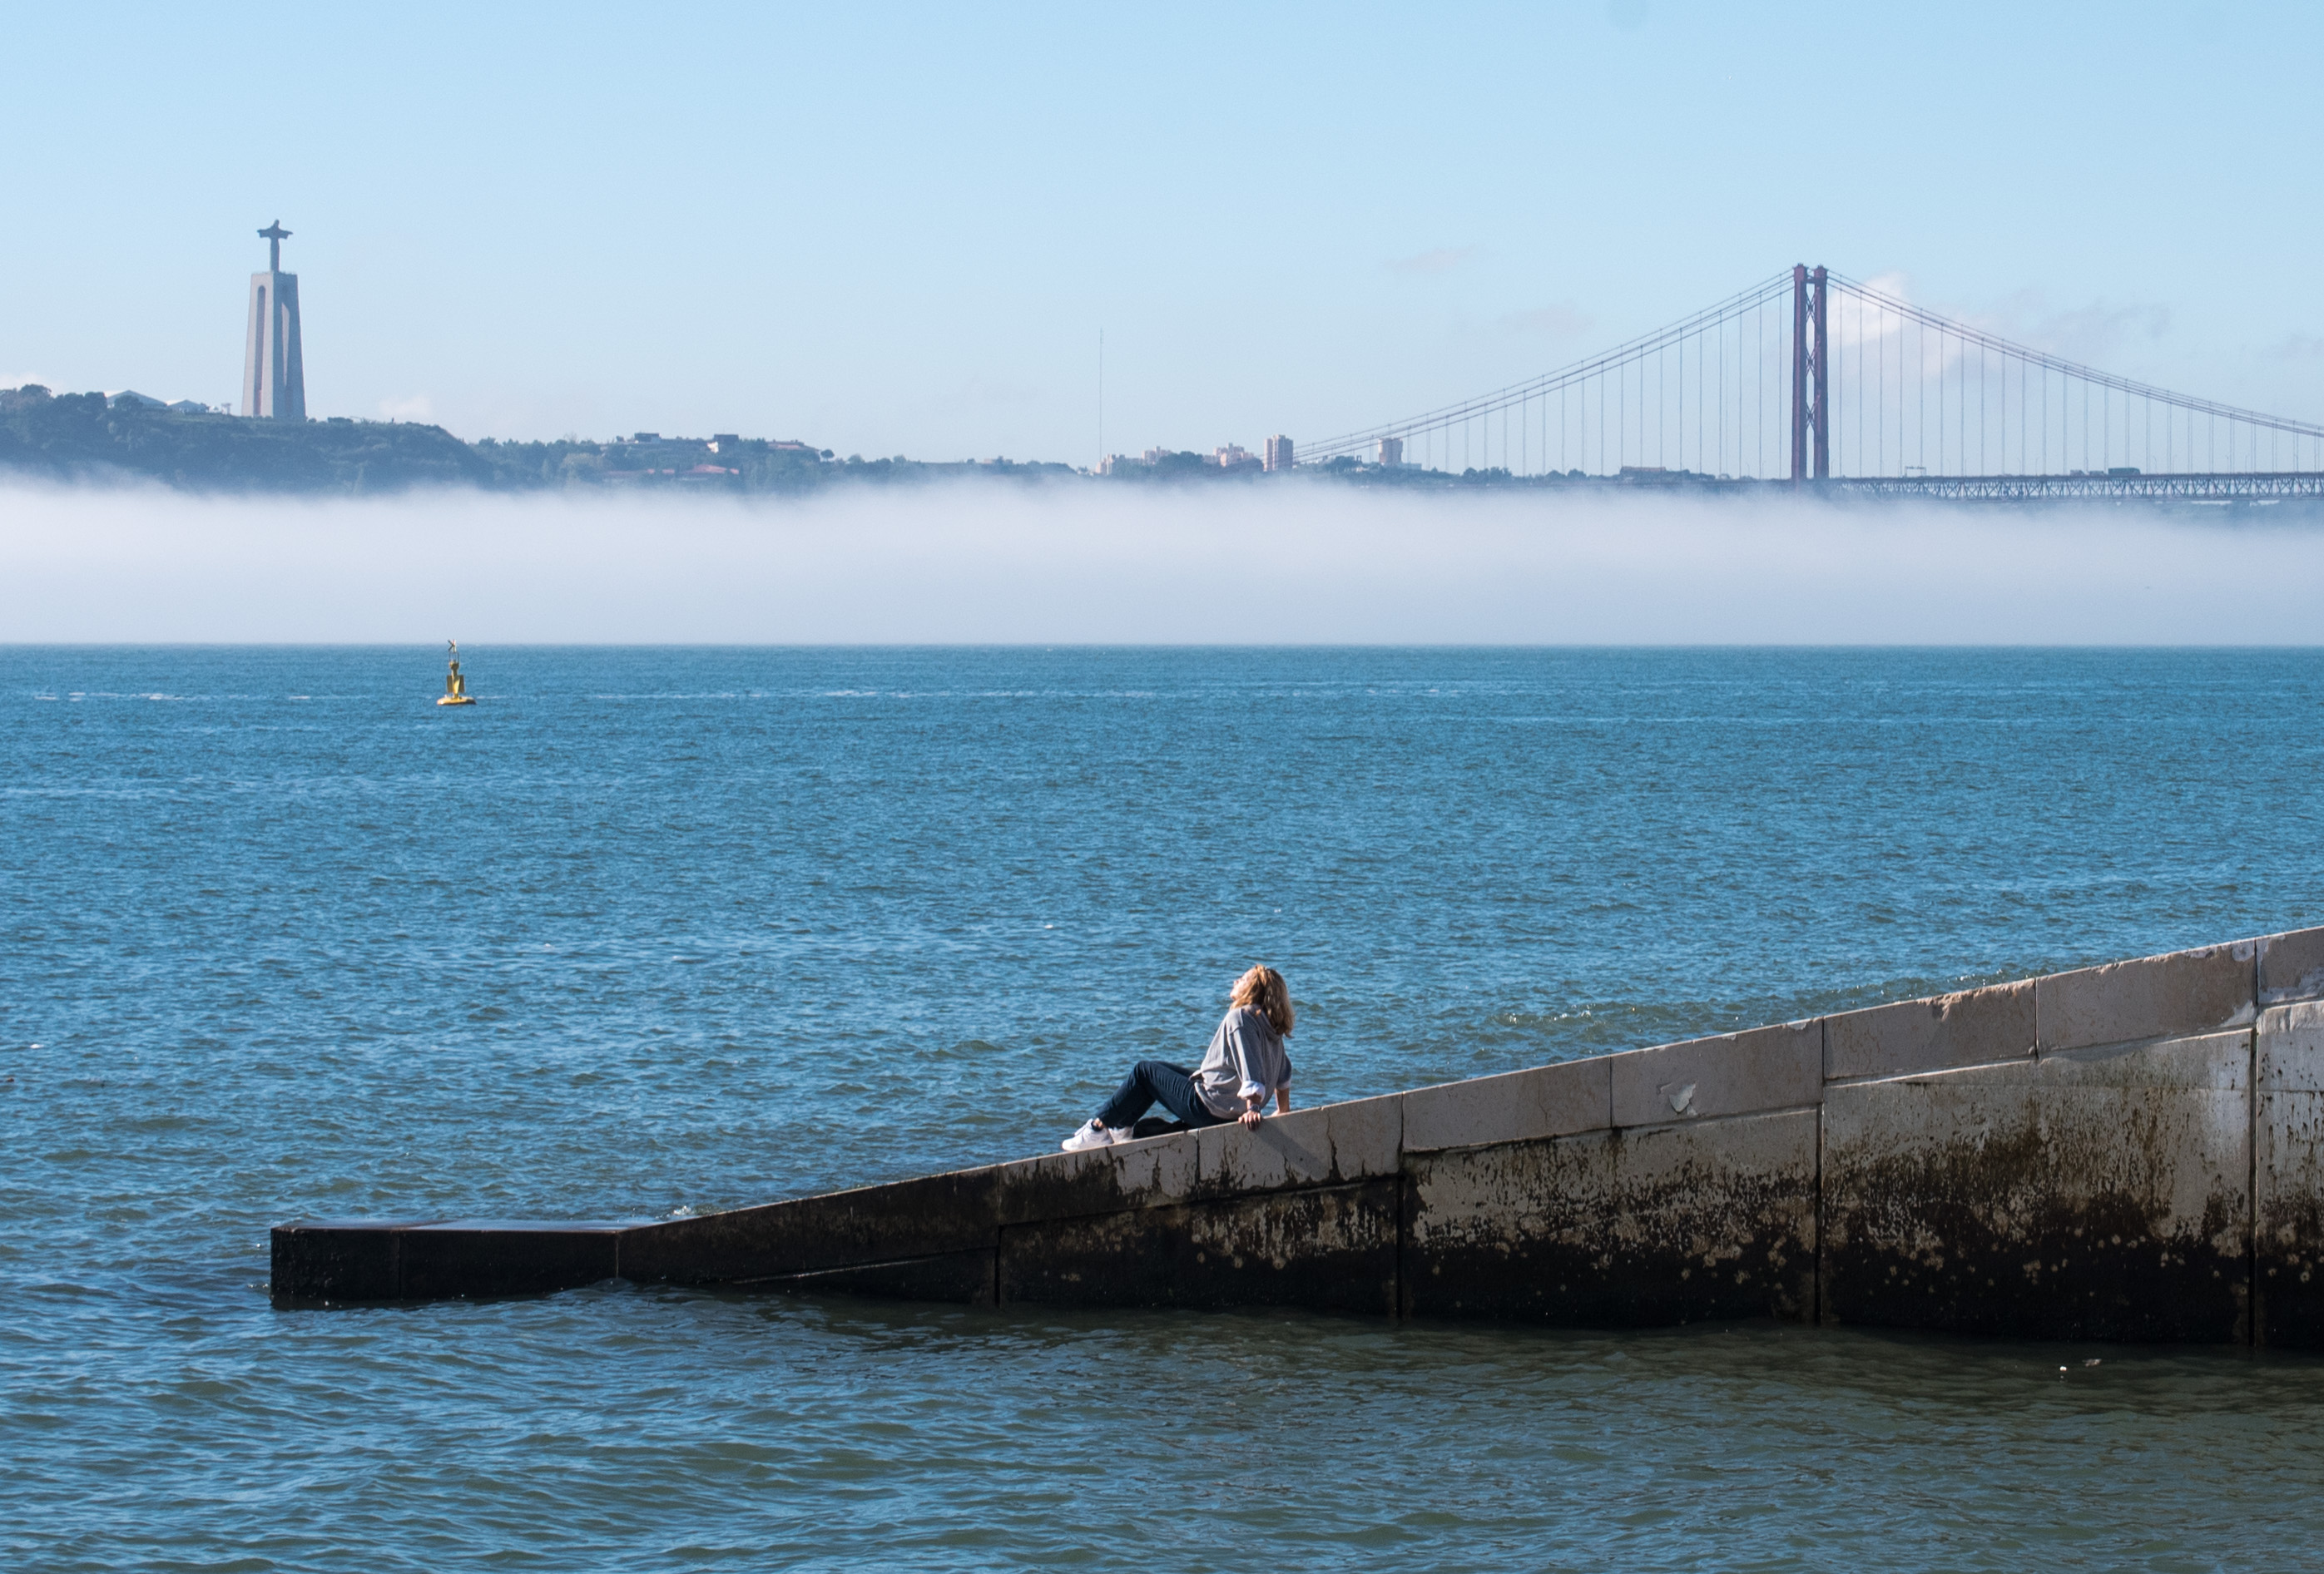
sea, water, ocean, boat, bridge, shore, wave, europe, vehicle, bay, nikon, ferry, paysage, boating, brume, portugal, fleuve, srnit, paisible, d750, calme, watercraft, lisboa, lisbon, lisbonne, tage, cristorei, pontdu25avril